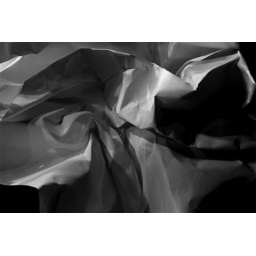
paper shot with LED lights, black and white filter applied in photoshop